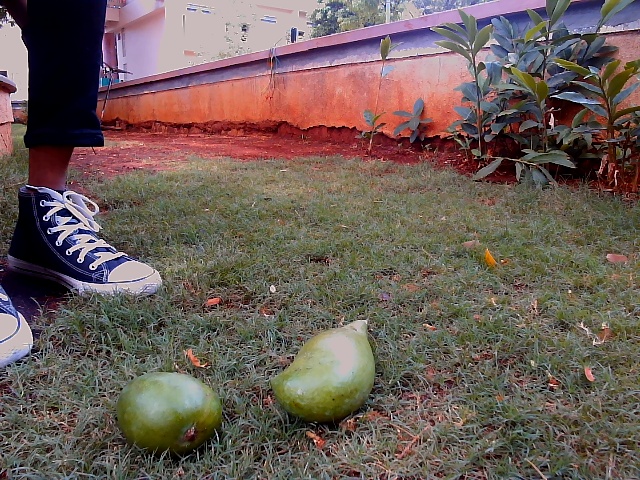
Label: Raw_Mango